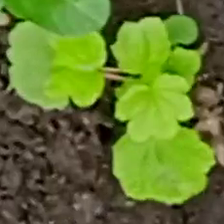
Weed species: Little_Mallow(Malva parviflora)